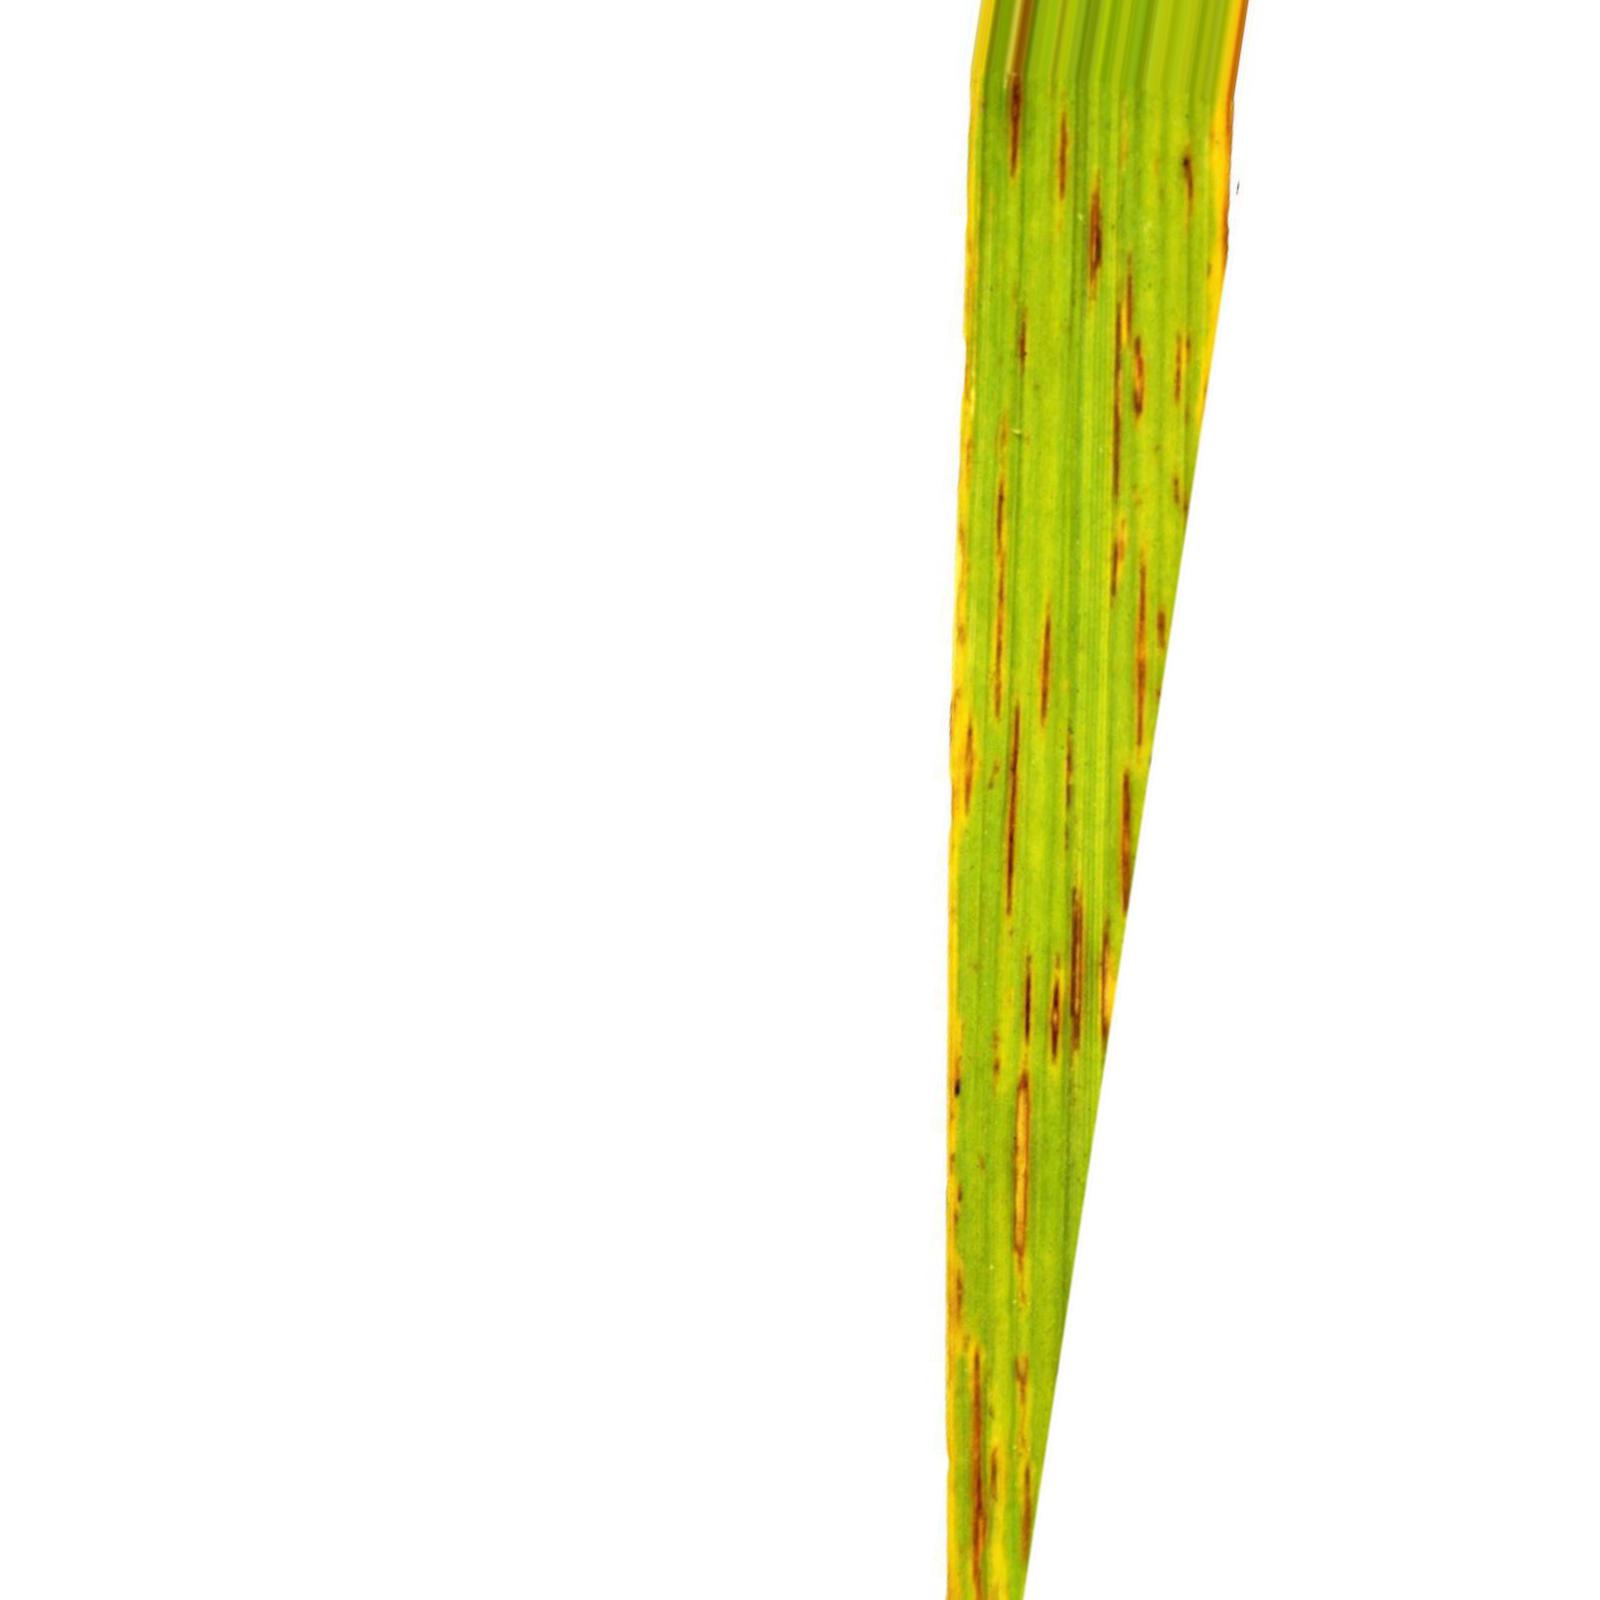
Nhãn: Bệnh Gạch Nâu ( Narrow Brown Spot )